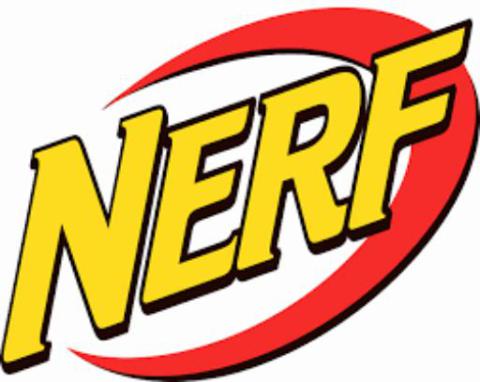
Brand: nerf
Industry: Leisure